Card sharp

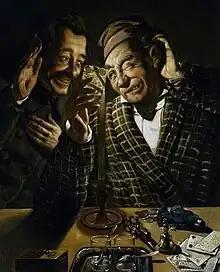
"Card-sharpers by Candlelight" (1845) by Feliks Pęczarski, National Museum in Warsaw

According to the prevailing etymological theory, the term "shark", originally meaning "parasite" or "one who preys upon others" derives from German ' or ' ('rogue' or 'rascal'), as did the English word "shirk[er]". "Sharp" developed in the 17th century from this meaning of "shark" (as apparently did the use of "shark" as a name for the fish), but the phrase "card sharp" predates the variant "card shark". The original connotation was negative, meaning "swindler" or "cheat", regardless of spelling, with the more positive connotations of "expert" or "skilled player" arising later, and not supplanting the negative ones. "Card sharp" and "card shark" are synonymous, although American English is somewhat, but informally, beginning to favor "shark" as a positive term versus "sharp" as a negative one. (However, not "all" American dictionaries agree with this, and some suggest the opposite.)